Answer in natural language. Which object is closer to the camera taking this photo, Window (highlighted by a red box) or artistic colourful white paper drawing scenario (highlighted by a blue box)? Choose between the following options: artistic colourful white paper drawing scenario (highlighted by a blue box) or Window (highlighted by a red box)
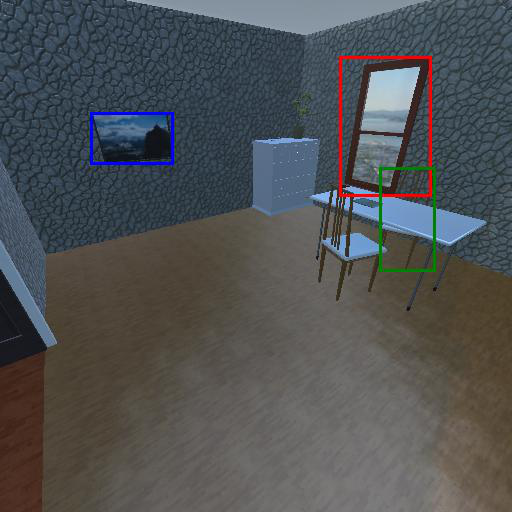
<answer>artistic colourful white paper drawing scenario (highlighted by a blue box)</answer>